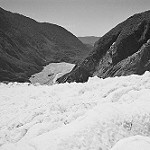
Label: B & W